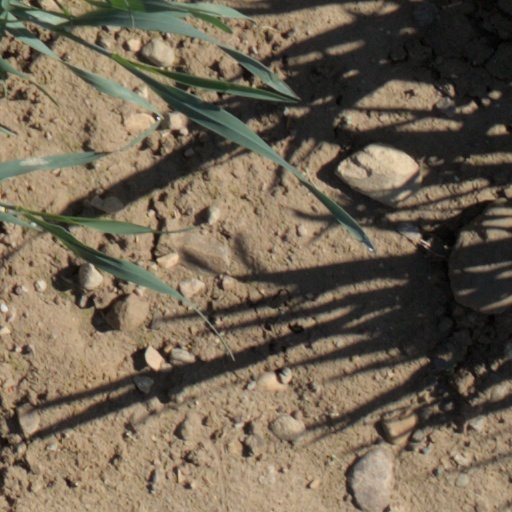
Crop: wheat